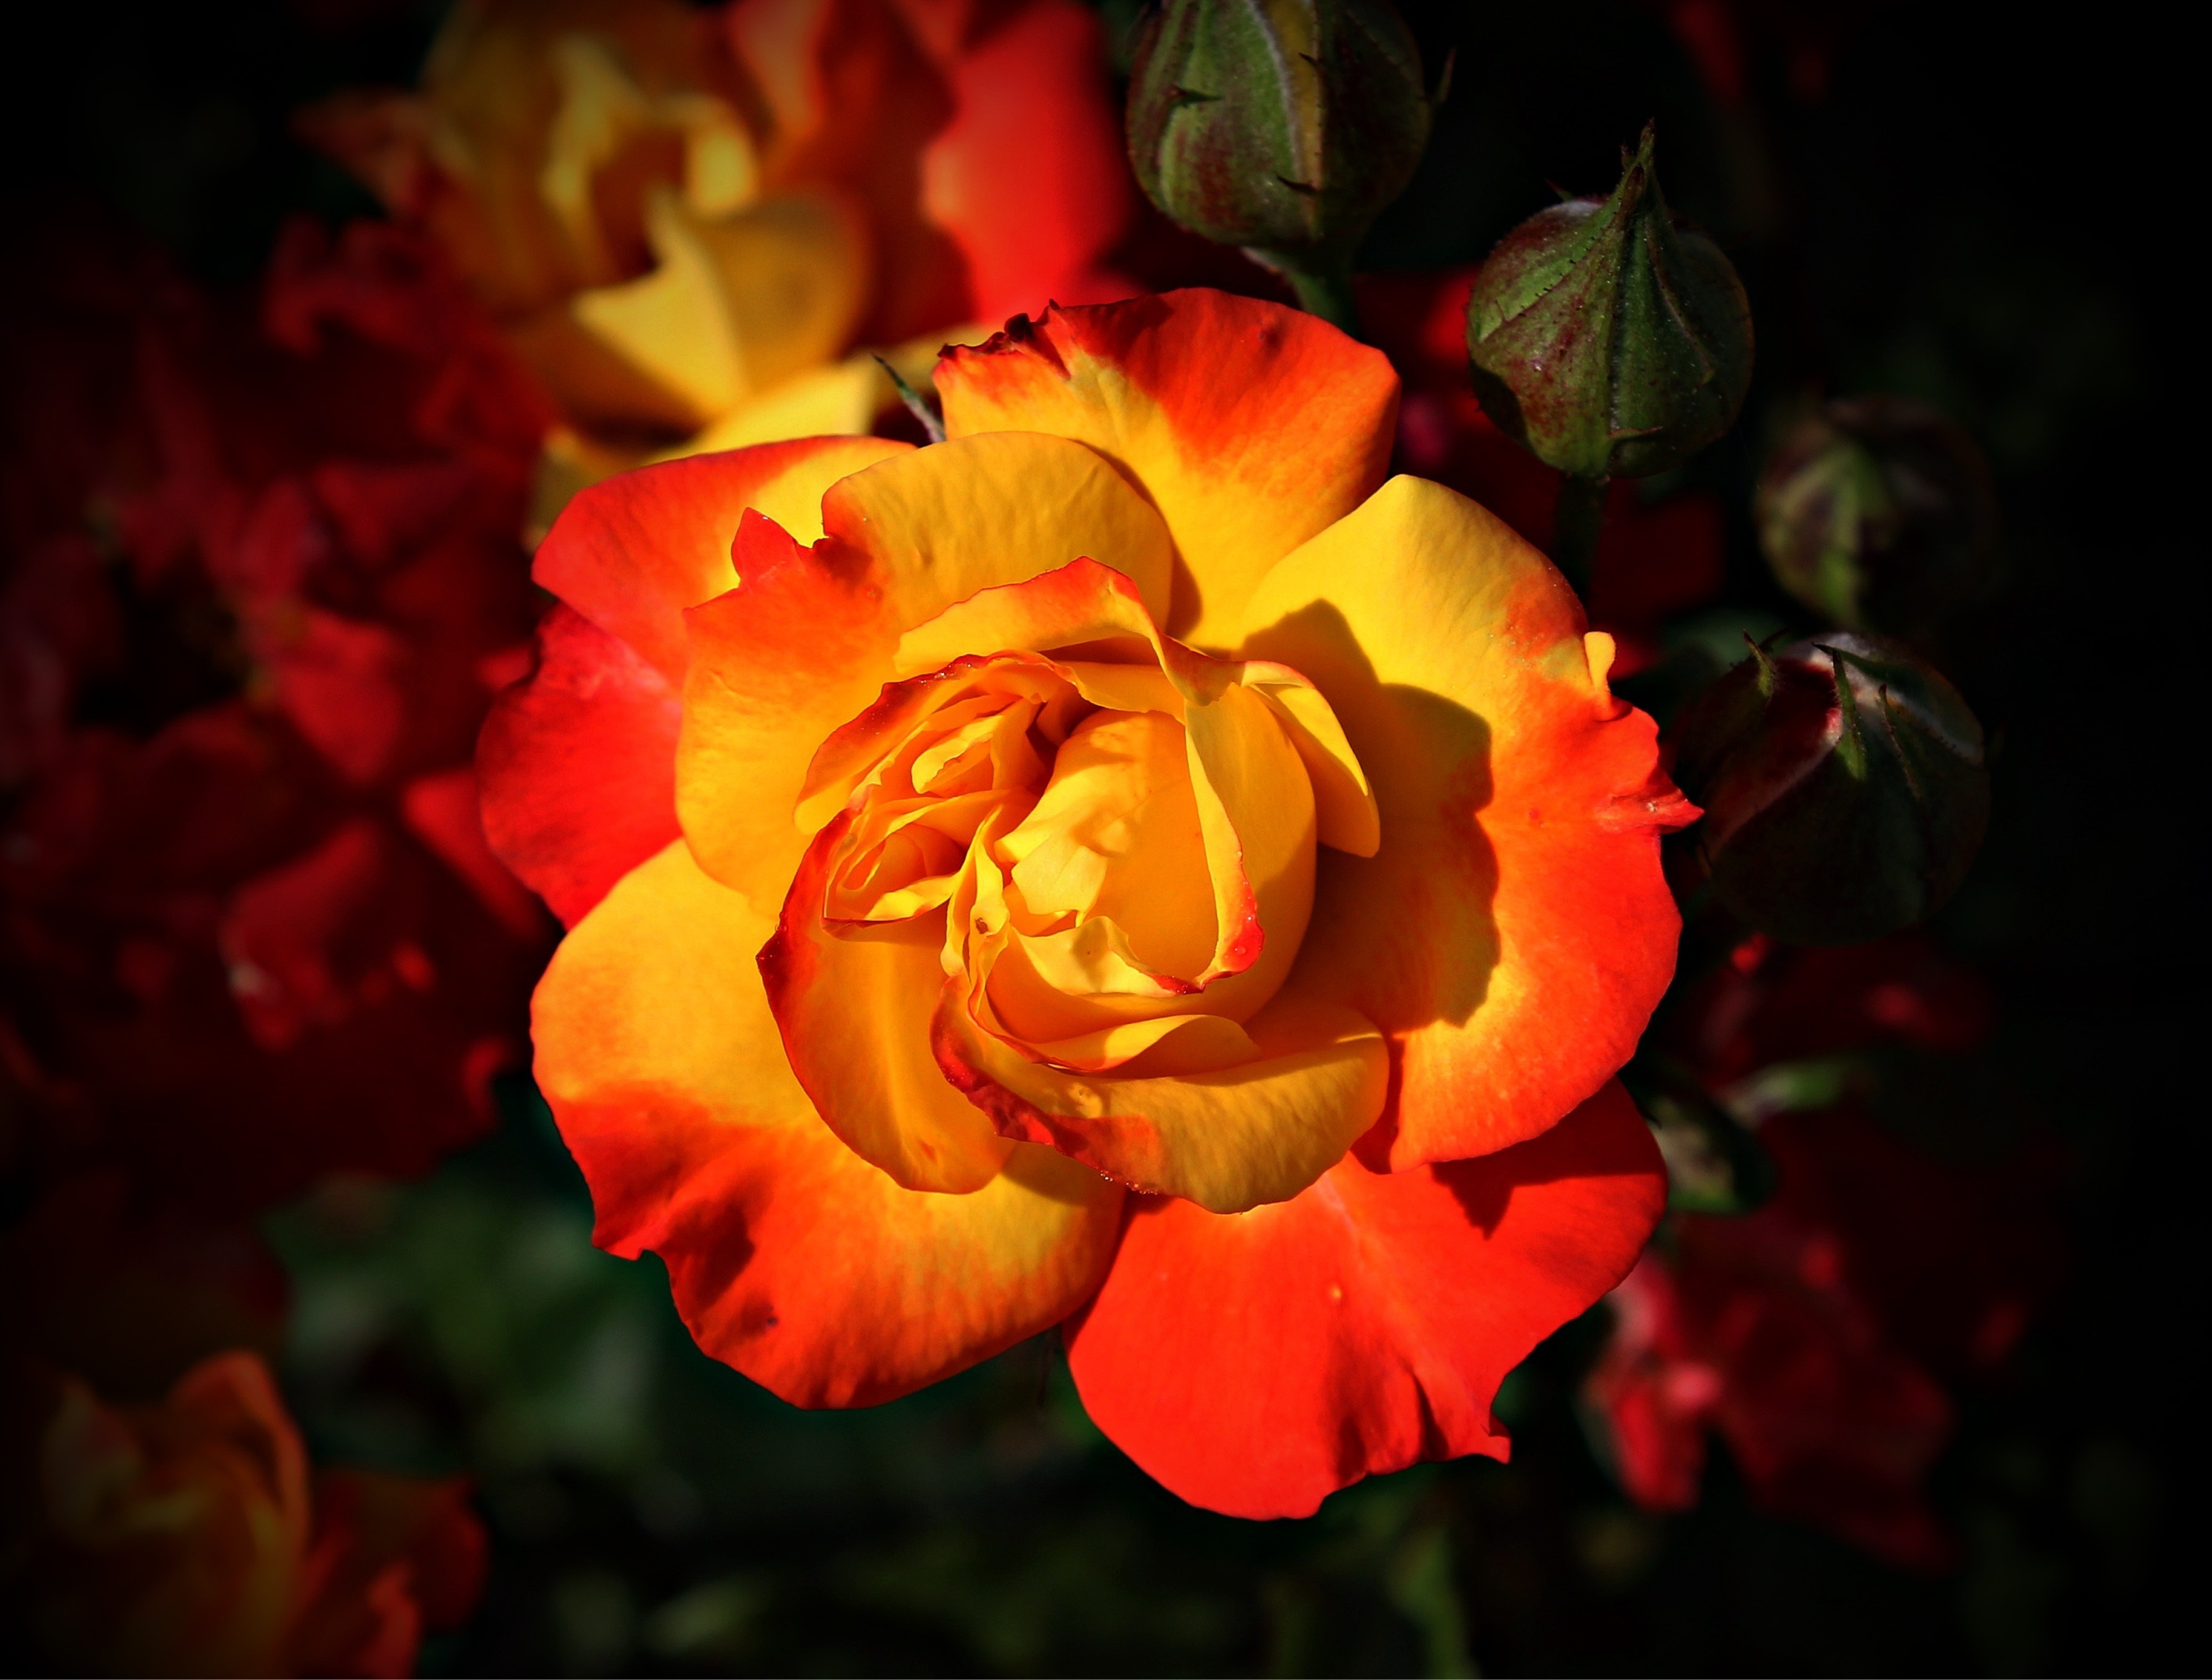
blossom, plant, flower, petal, bloom, love, rose, red, romantic, yellow, flora, beauty, tender, rose bloom, macro photography, flowering plant, garden roses, rose family, land plant